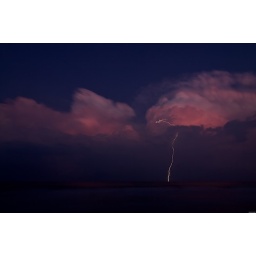
Lightning strikes off over the ocean off Surfside Beach, South Carolina, as the last rays of the sunset paint the cloud tops.